Ernest Hemingway

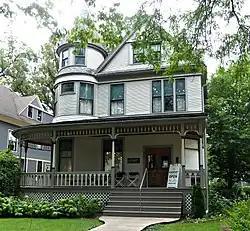
Ernest Hemingway Boyhood Home, Oak Park, Illinois

Ernest Miller Hemingway was born on July 21, 1899, in Oak Park, Illinois, an affluent suburb just west of Chicago. to Clarence Edmonds Hemingway, a physician, and Grace Hall Hemingway, a musician. His parents were well-educated and well-respected in Oak Park, a conservative community about which resident Frank Lloyd Wright said, "So many churches for so many good people to go to." When Clarence and Grace Hemingway married in 1896, they lived with Grace's father, Ernest Miller Hall, after whom they named their first son, the second of their six children.